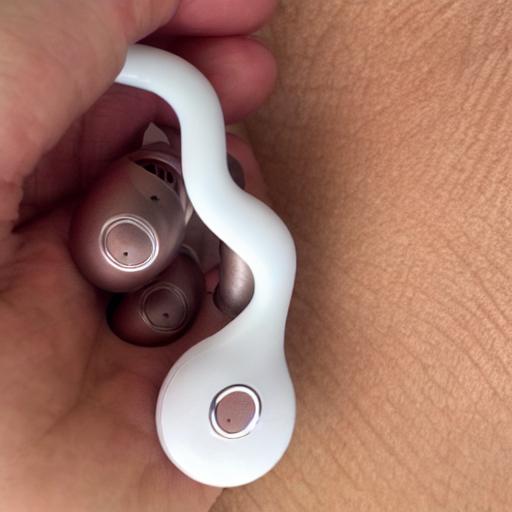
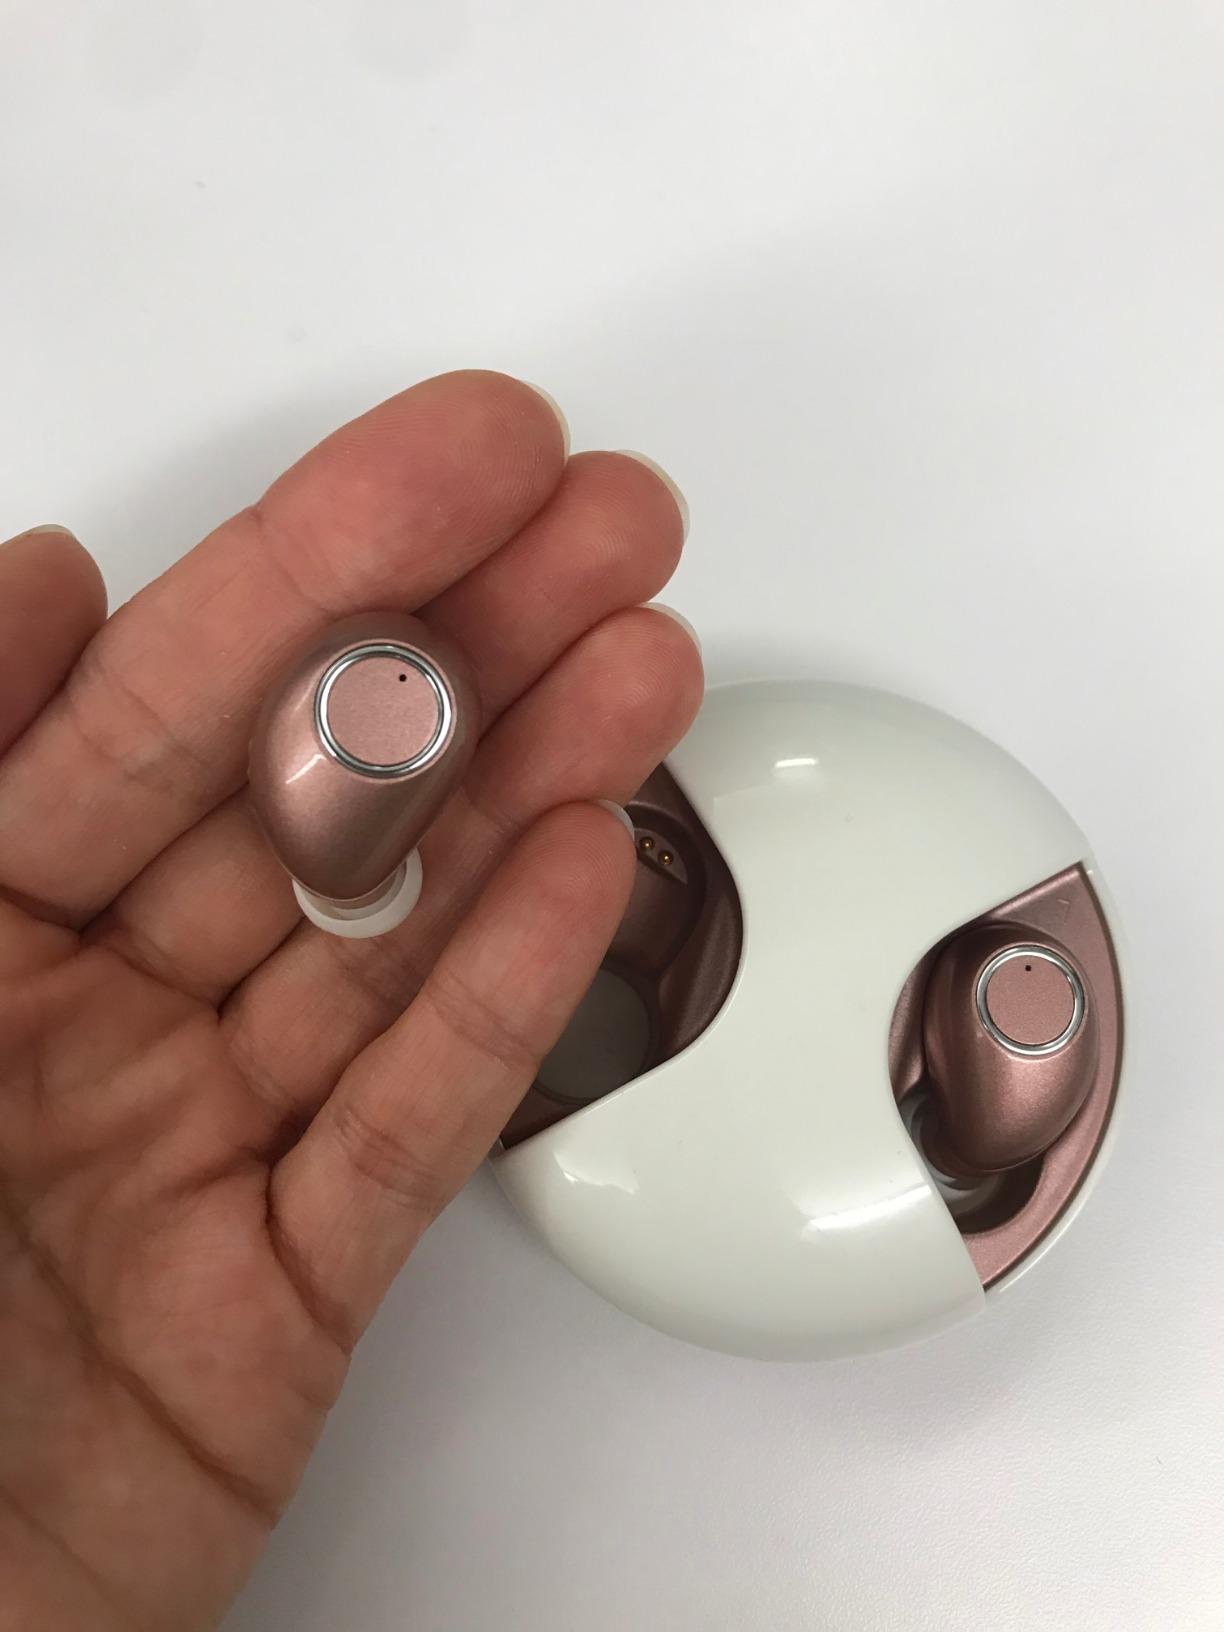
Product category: earbuds
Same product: no